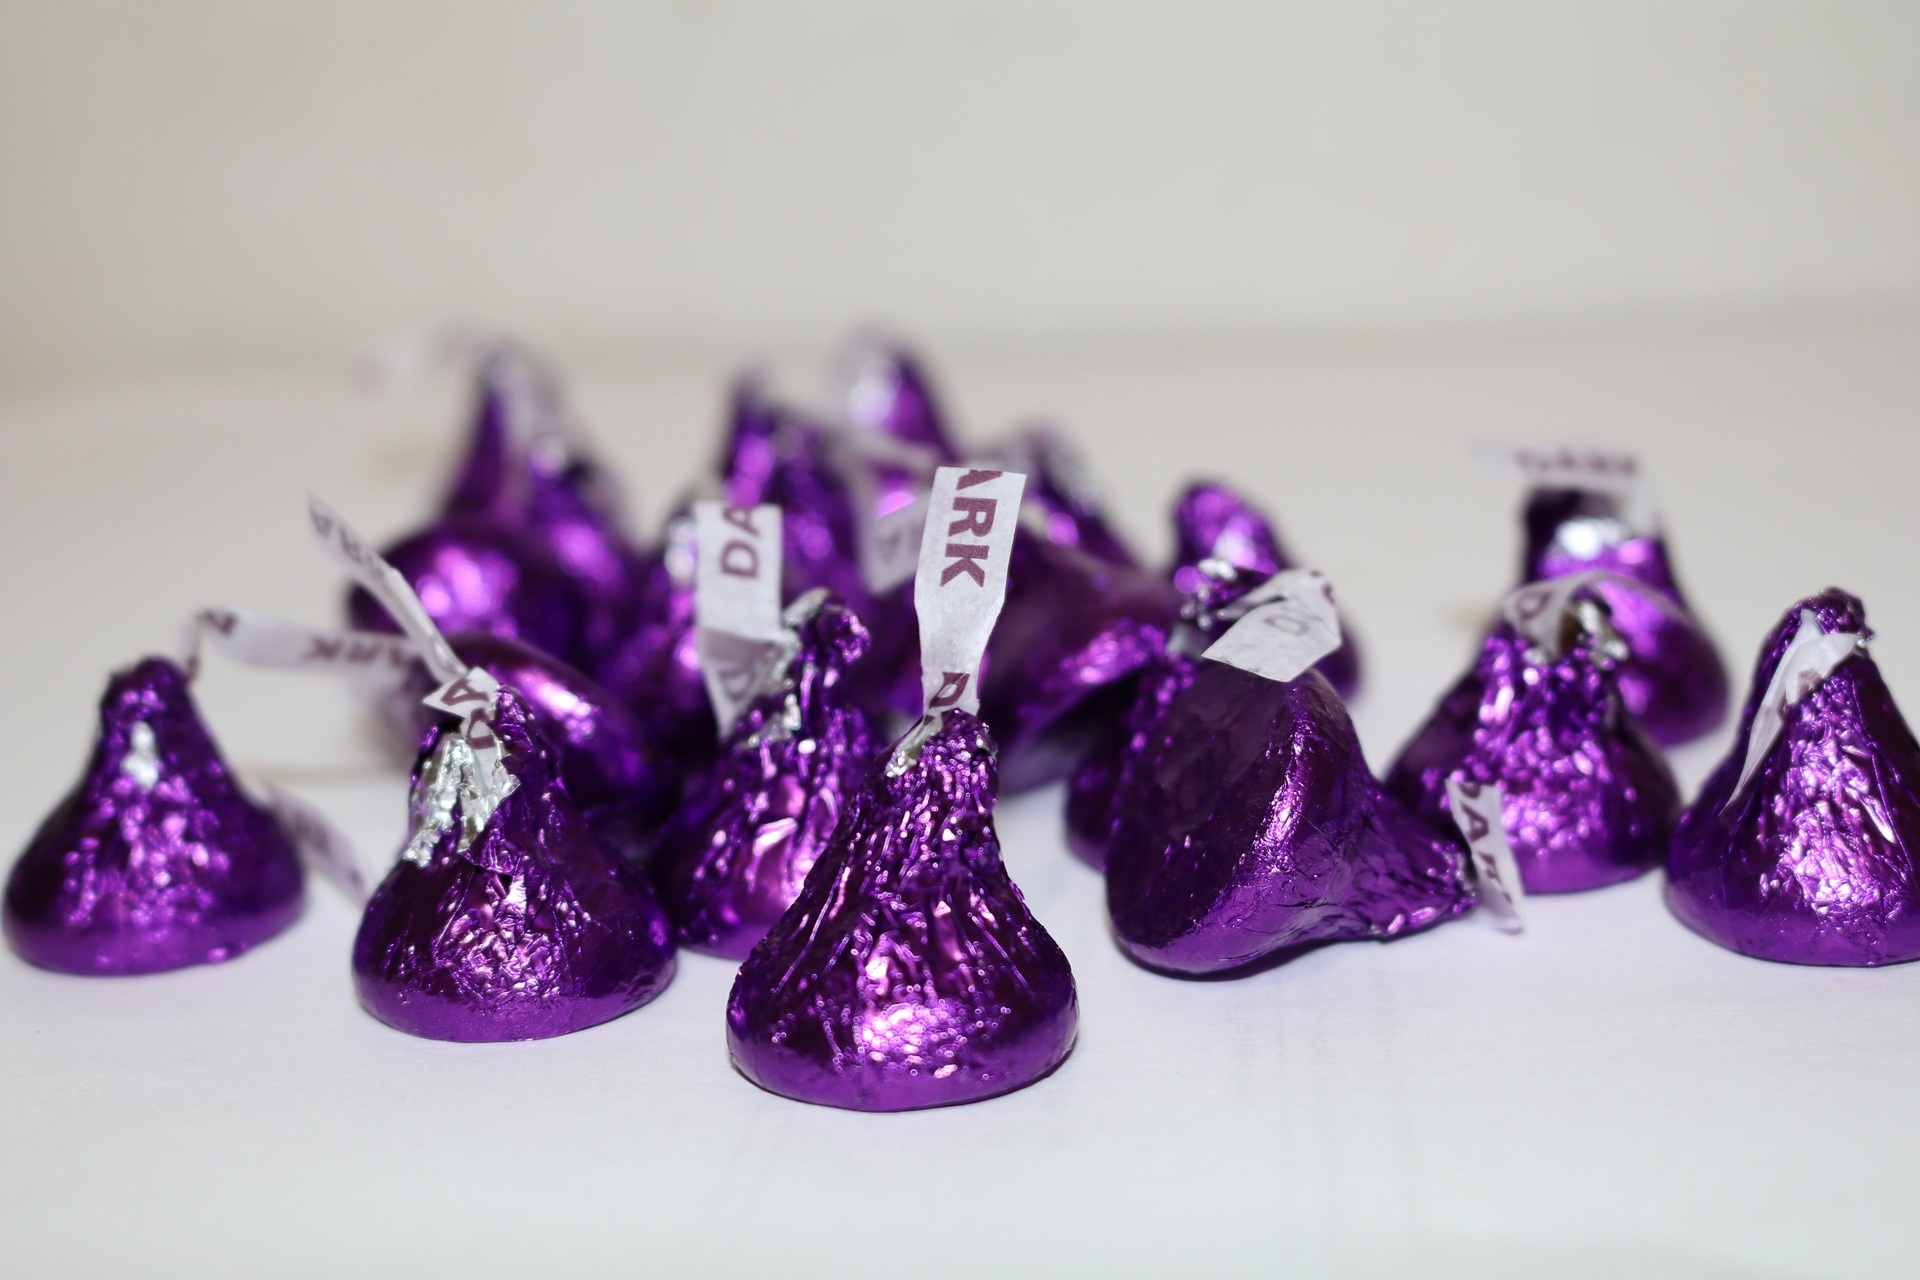
sweet, purple, petal, food, kiss, pink, chocolate, milk, bead, snack, dessert, lighting, delicious, glitter, jewellery, sugar, violet, earrings, footwear, candy, amethyst, kisses, fashion accessory